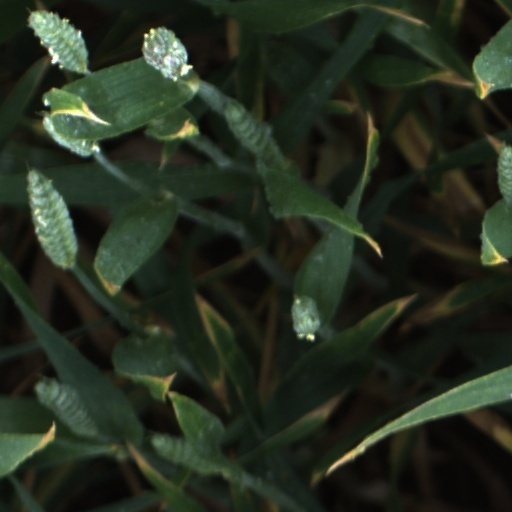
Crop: wheat